Stucco

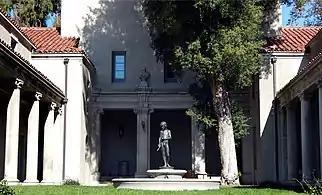
Bridges Hall of Music in Claremont, California (1915), an example of a stucco-clad reinforced concrete structure

Because of its "aristocratic" appearance, Baroque-looking stucco decoration was used frequently in upper-class apartments of the 19th and early 20th century.